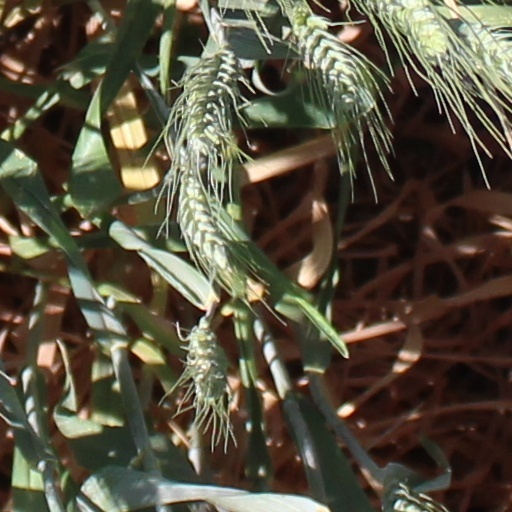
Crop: wheat